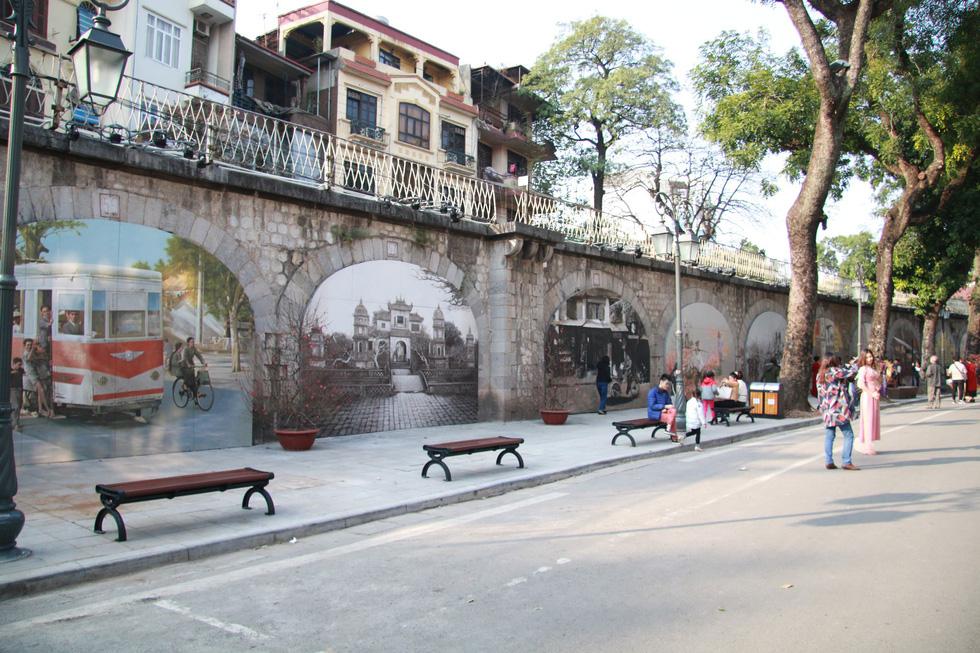
có nhiều người đang xuất hiện ở khu vực vỉa hè cũng như lề đường